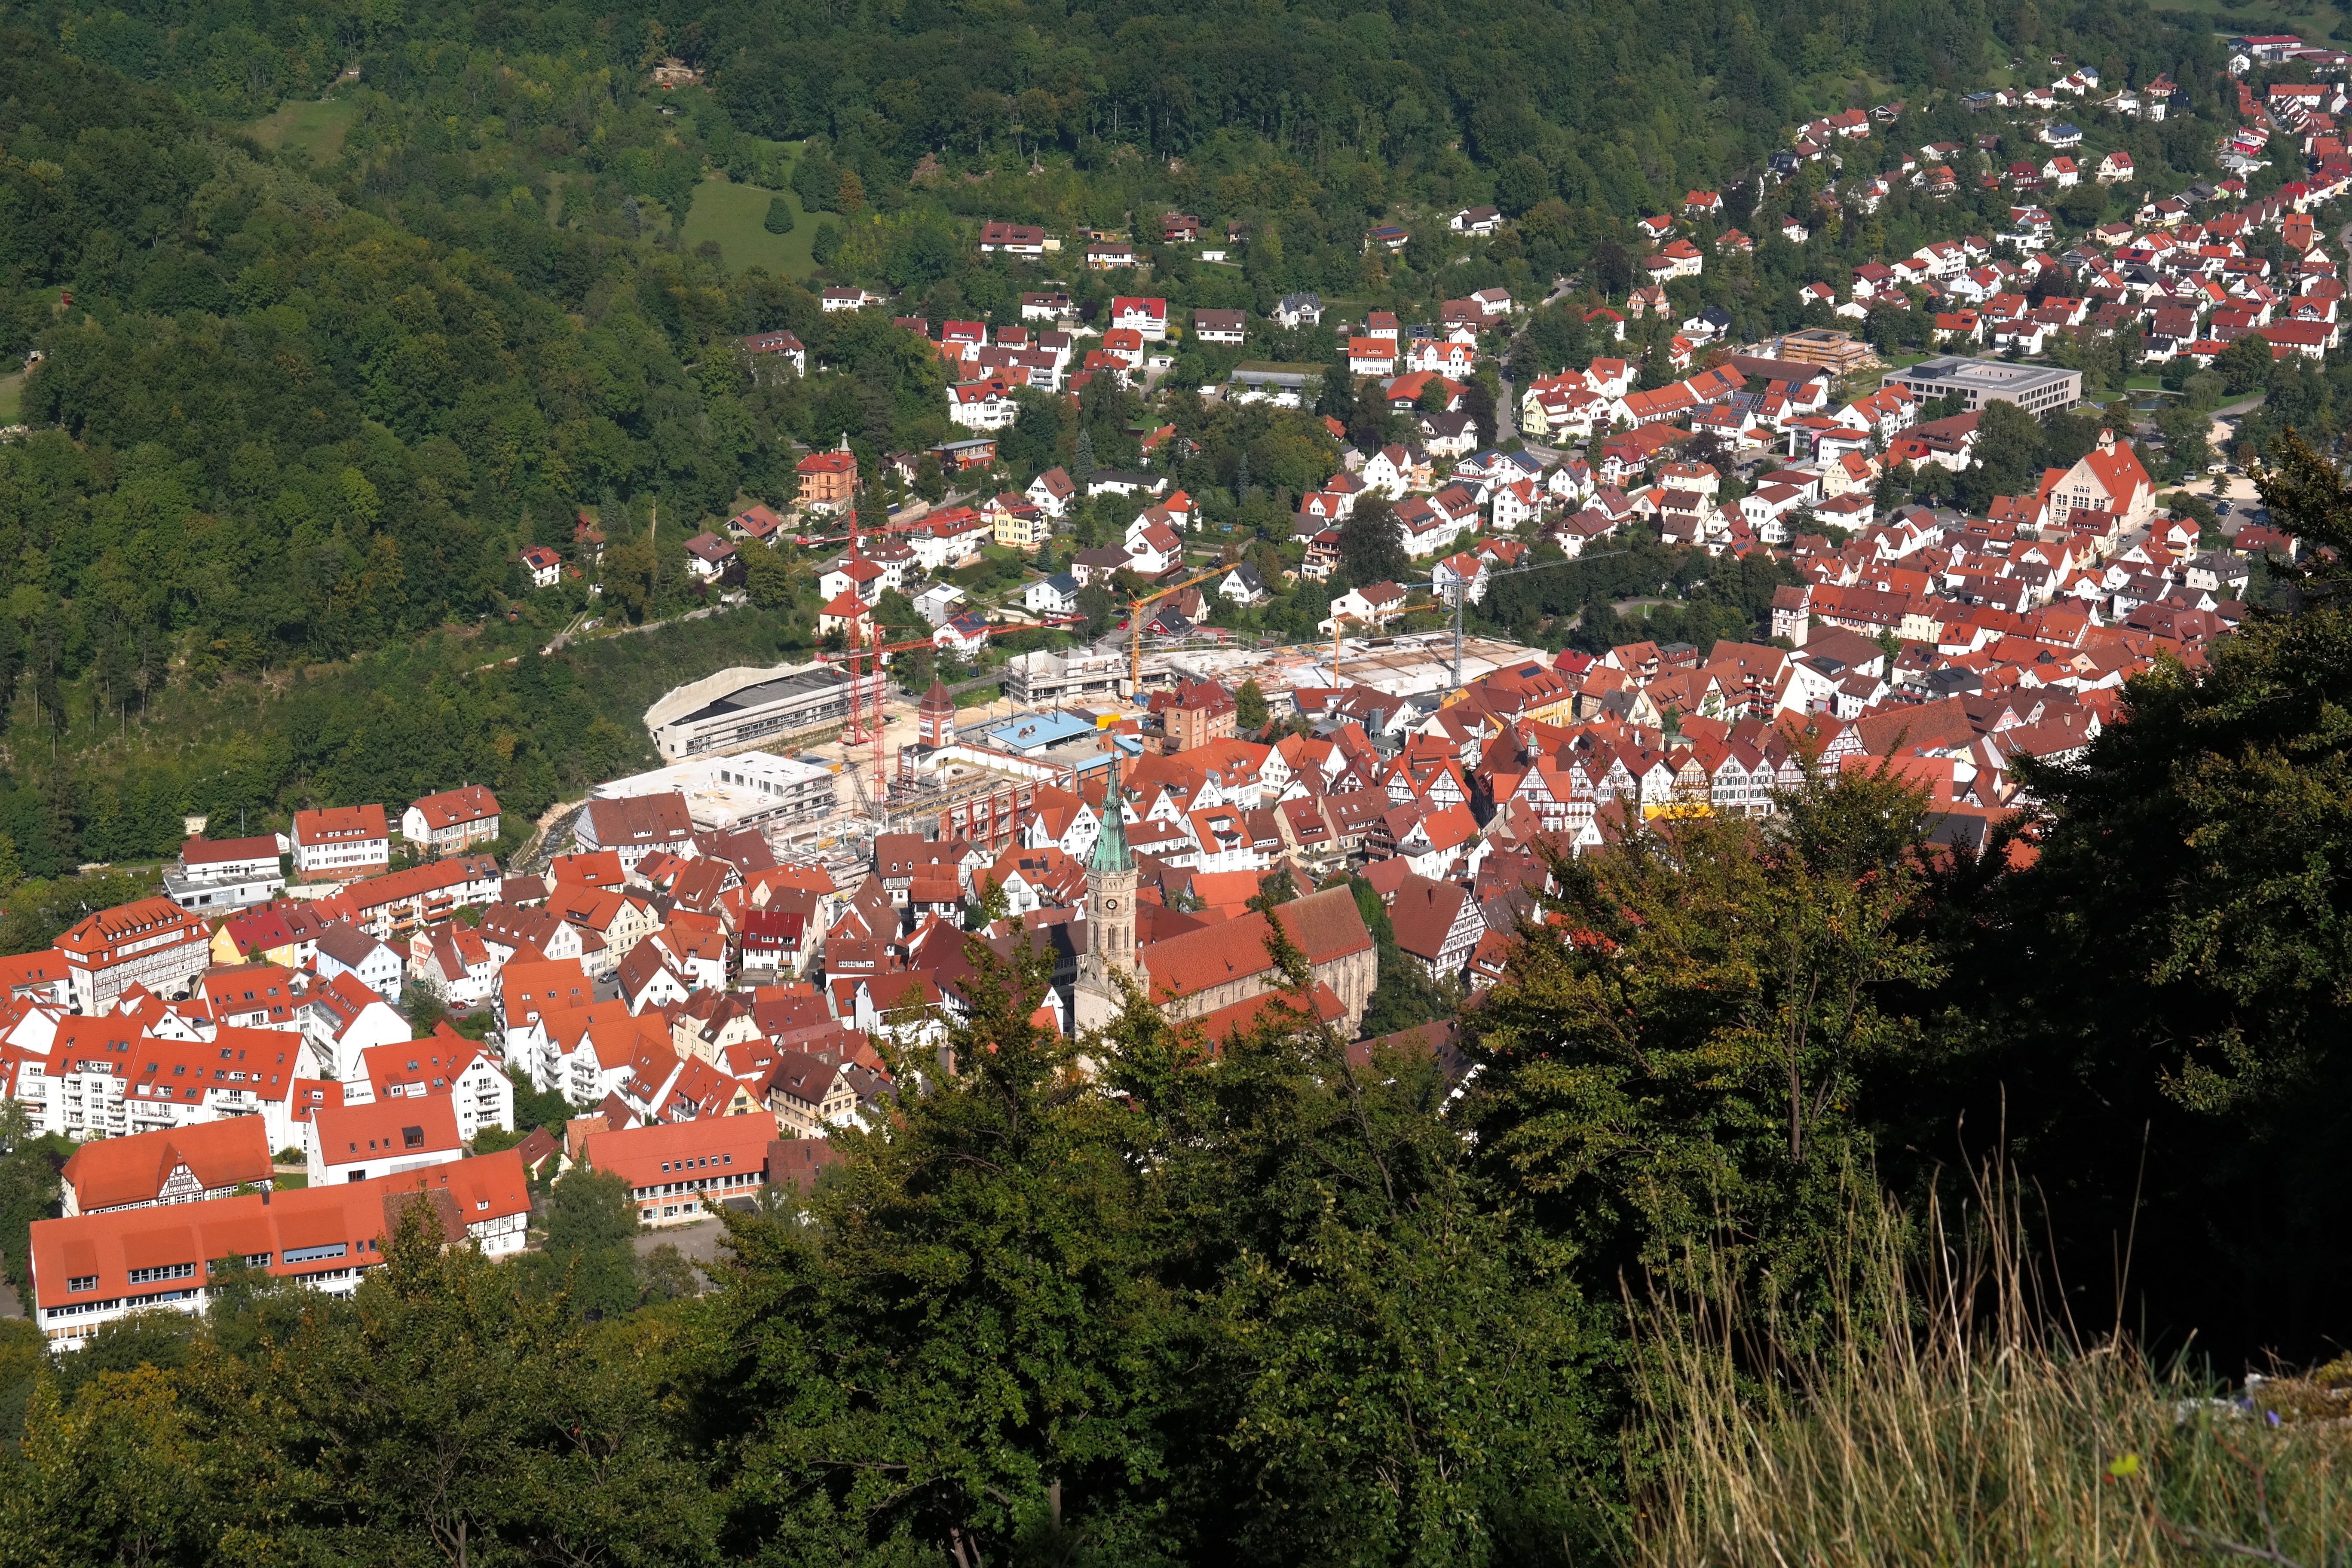
mountain, flower, town, city, valley, village, suburb, church, place, viewpoint, collegiate church, aerial photography, bad urach, swabian alb, city church, migratory goal, alb eaves, alb, residential area, urach, hanner rocks, collegiate church of st amandus, amand of maastricht